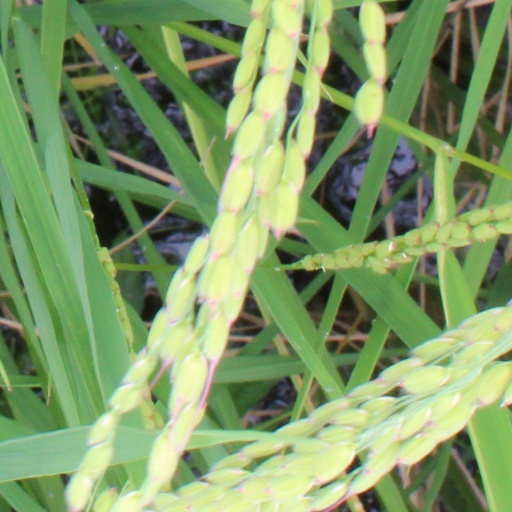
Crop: rice